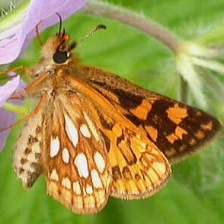
Species: CHECQUERED SKIPPER